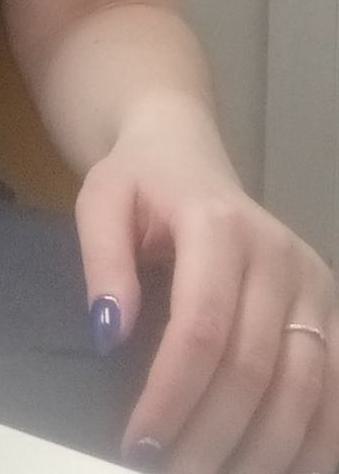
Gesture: no_gesture